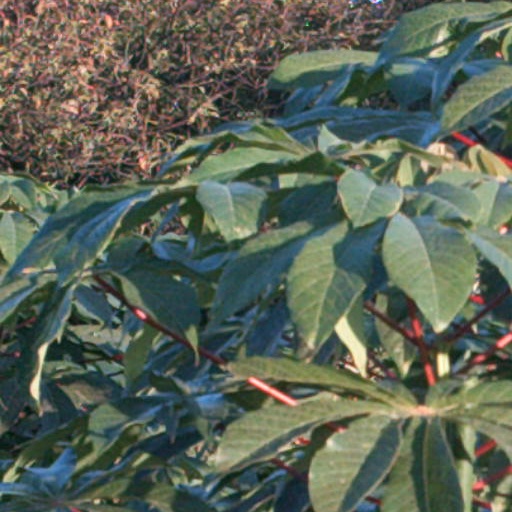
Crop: cassava